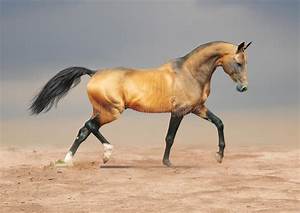
Label: horse